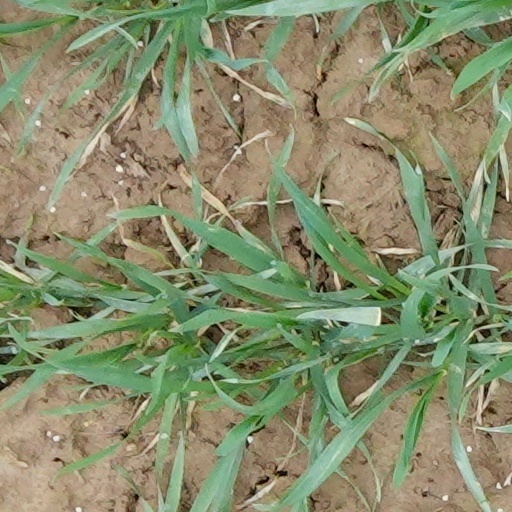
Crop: wheat